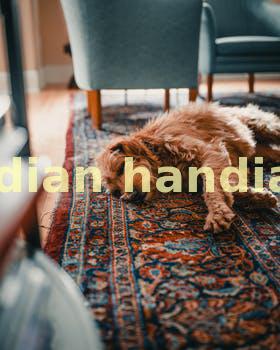
Label: Watermark